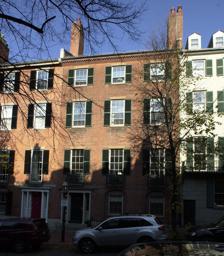
Building: Samuel Gridley and Julia Ward Howe House
Country: United States of America
Year built: 1804
Historic house in Massachusetts, United States United States historic place Samuel Gridley and Julia Ward Howe House U.S. National Register of Historic Places U.S. National Historic Landmark U.S. Historic district Contributing property Show map of Boston Show map of Massachusetts Show map of the United States Location 13 Chestnut St., Boston, Massachusetts Coordinates 42°21′27.9″N 71°4′0.5″W / 42.357750°N 71.066806°W / 42.357750; -71.066806 Area less than one acre Built 1804 Architect Bulfinch, Charles Architectural style Georgian Part of Beacon Hill Historic District ( ID66000130 ) NRHP reference No. 74002044 Significant dates Added to NRHP September 13, 1974 Designated CP October 15, 1966 The Samuel Gridley and Julia Ward Howe House is a historic rowhouse at 13 Chestnut Street in the Beacon Hill neighborhood of Boston, Massachusetts , United States . It was designated a National Historic Landmark in 1974 for its association with the social reform couple, Julia Ward Howe and Samuel Gridley Howe . The Howes lived in the house, which was likely designed by renowned Boston architect Charles Bulfinch , from 1863 to 1866. It has served as the temporary official residence of the British Consul General to New England since 2016. Description and history The building is a four-story brick row house, one of three adjoining "Swan Houses" built by Hepzibah Swan , a wealthy widow, between 1804 and 1805 for her daughters. They are now accepted to have been designed by the noteworthy architect Charles Bulfinch , although documentary evidence supporting this notion is lacking, and the attribution has been attended with controversy. The house has a Georgian recessed doorway, windows recessed in arches on the first floor, and wrought iron railings on the second-floor windows. Samuel Gridley Howe (1801–1876) was a medical doctor and an early champion of support for the physically handicapped. He was a founder and the first head (for 44 years) of what is now called the Perkins School for the Blind . In 1843 he married Julia Ward (1819–1910), the daughter of a wealthy New York City banker. The two were influential forces in the social reform movements of the mid-to-late 19th century, working to advance the causes of the abolition of slavery , including actively heading the Boston Vigilance Committee , which assisted fugitive slaves in the 1850s. Julia Ward Howe became nationally famous after writing " The Battle Hymn of the Republic " while visiting Washington, D. C. not long after moving into this house. She was a supporter and organizer of reform movements which long outlived her, notably those that supported women's suffrage . The Howes lived for many years after their marriage at "Green Peace", a house which no longer stands, in South Boston . Thereafter they lived at a number of Boston addresses, of which this is the most significant. The house was designated a National Historic Landmark in 1966 and added to the National Register of Historic Places in 1974. It is a private residence and is not open to the public. See also List of National Historic Landmarks in Boston National Register of Historic Places listings in northern Boston, Massachusetts References